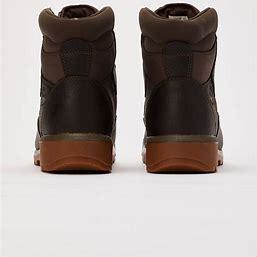
Brand: Timberland
Model: 6 Inch Field